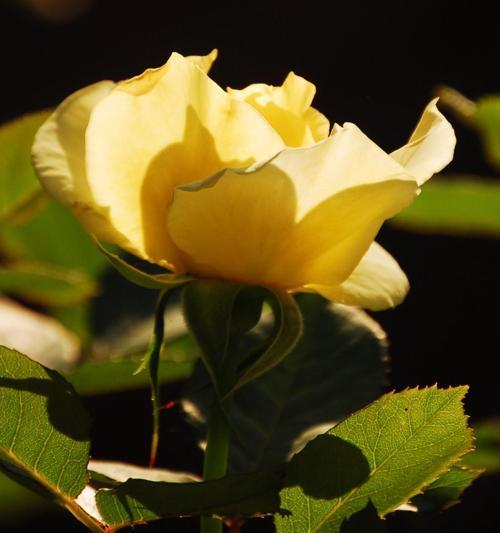
Label: rose